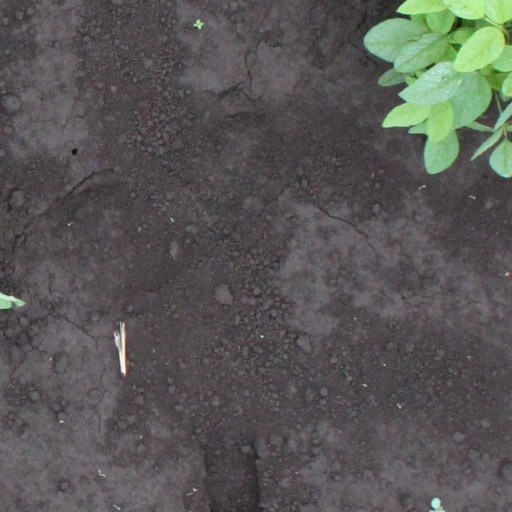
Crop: soybean